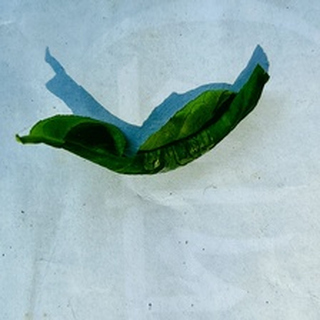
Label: lemon_curl_virus